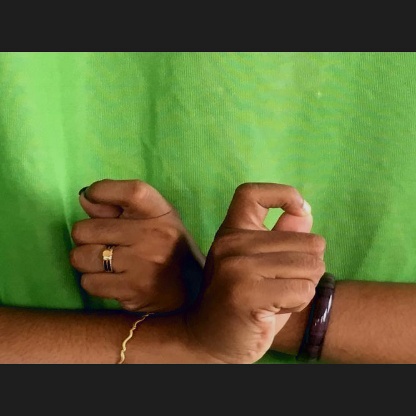
Mudra: Berunda